Auchterless

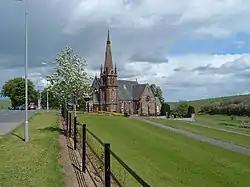
Auchterless Kirk

Auchterless (meaning the "Upper Part of Less") is a village in Aberdeenshire, Scotland; grid reference NJ 713 416, postcode AB53 8BG. The nearest large settlement is Turriff. It is traditionally known as "Kirkton of Auchterless".